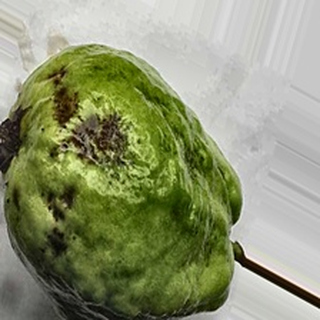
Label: guava_anthracnose